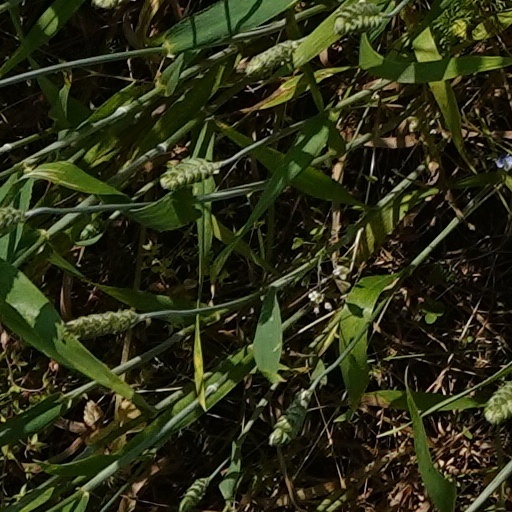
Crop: wheat